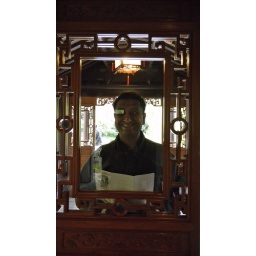
Shobhit happily posed for this shot through the glass in a doorway with no walls attached to it.